Roman Catholic Diocese of Maillezais

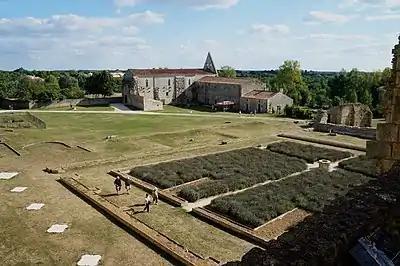
View of the cathedral ruins from the south transept tower

The Benedictine monastery of Maillezais was founded in about 989 by Gauzbert, Abbot of St-Julien de Tours, at the request of William IV, Duke of Aquitaine, and his wife Emma.